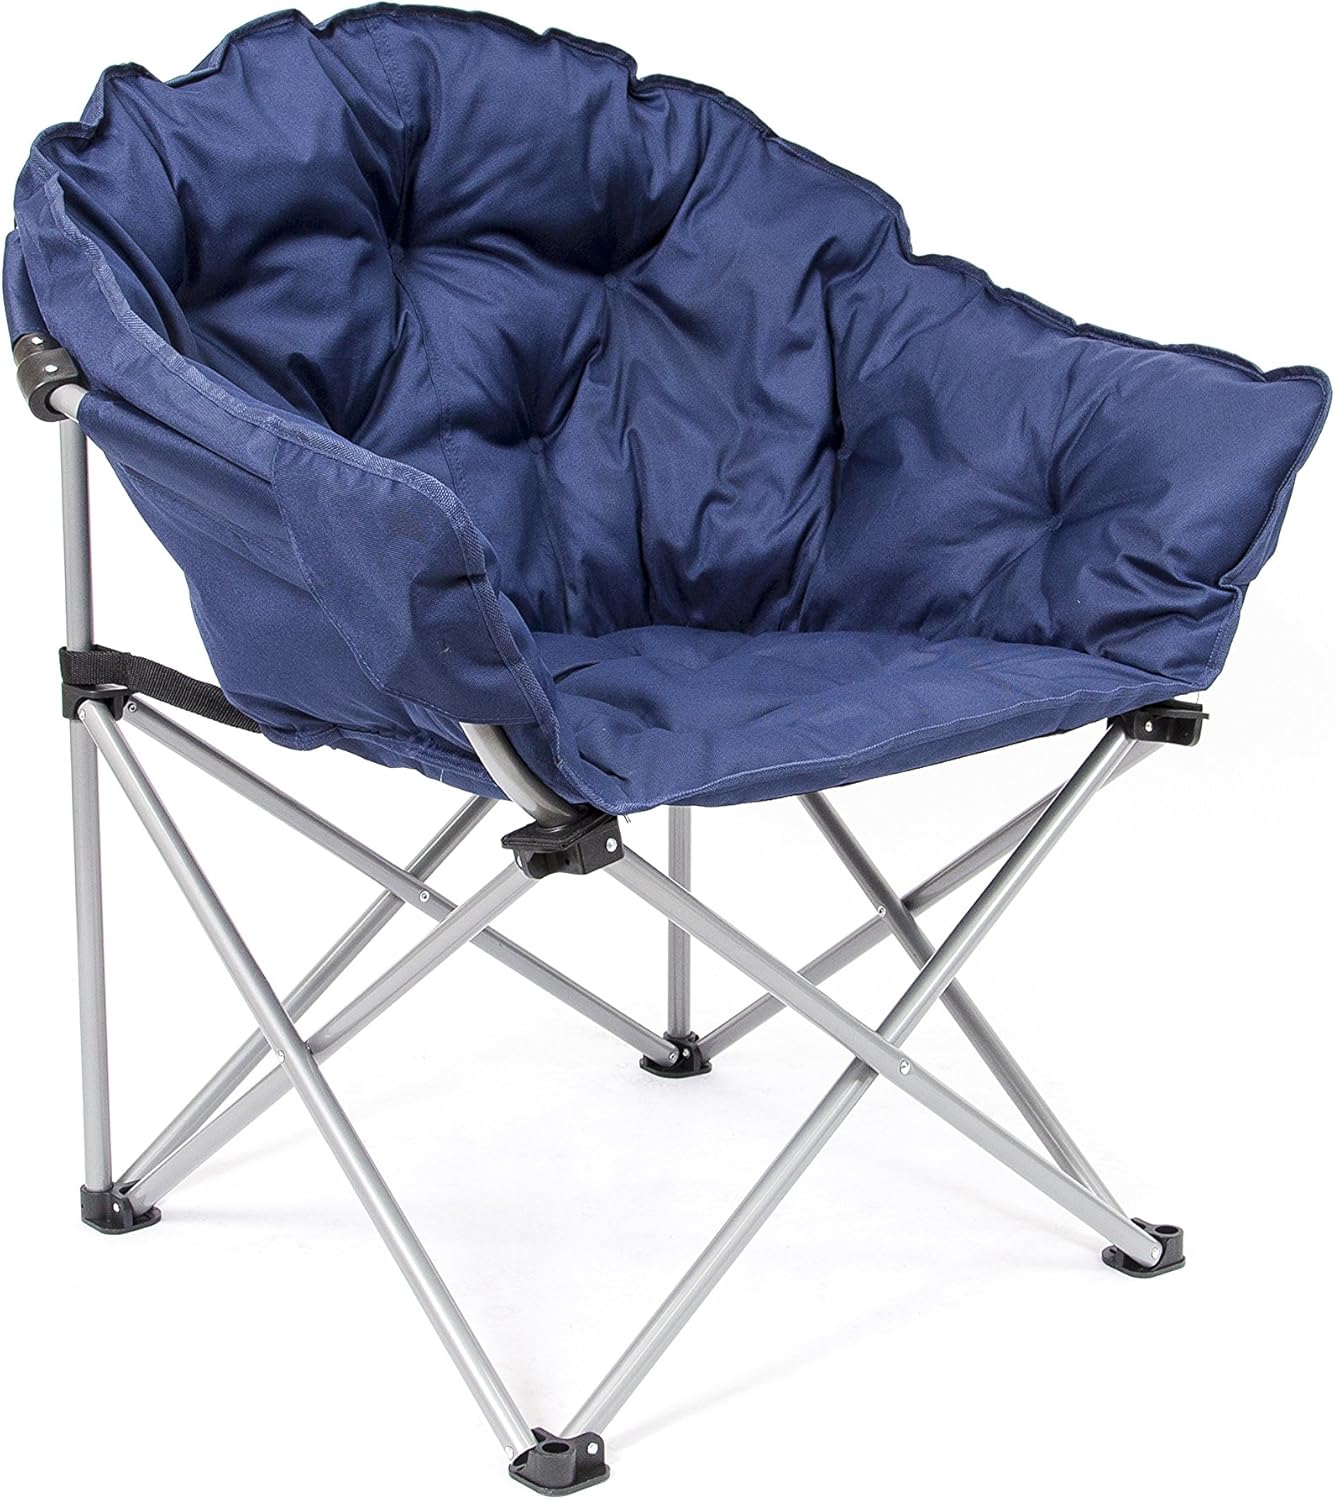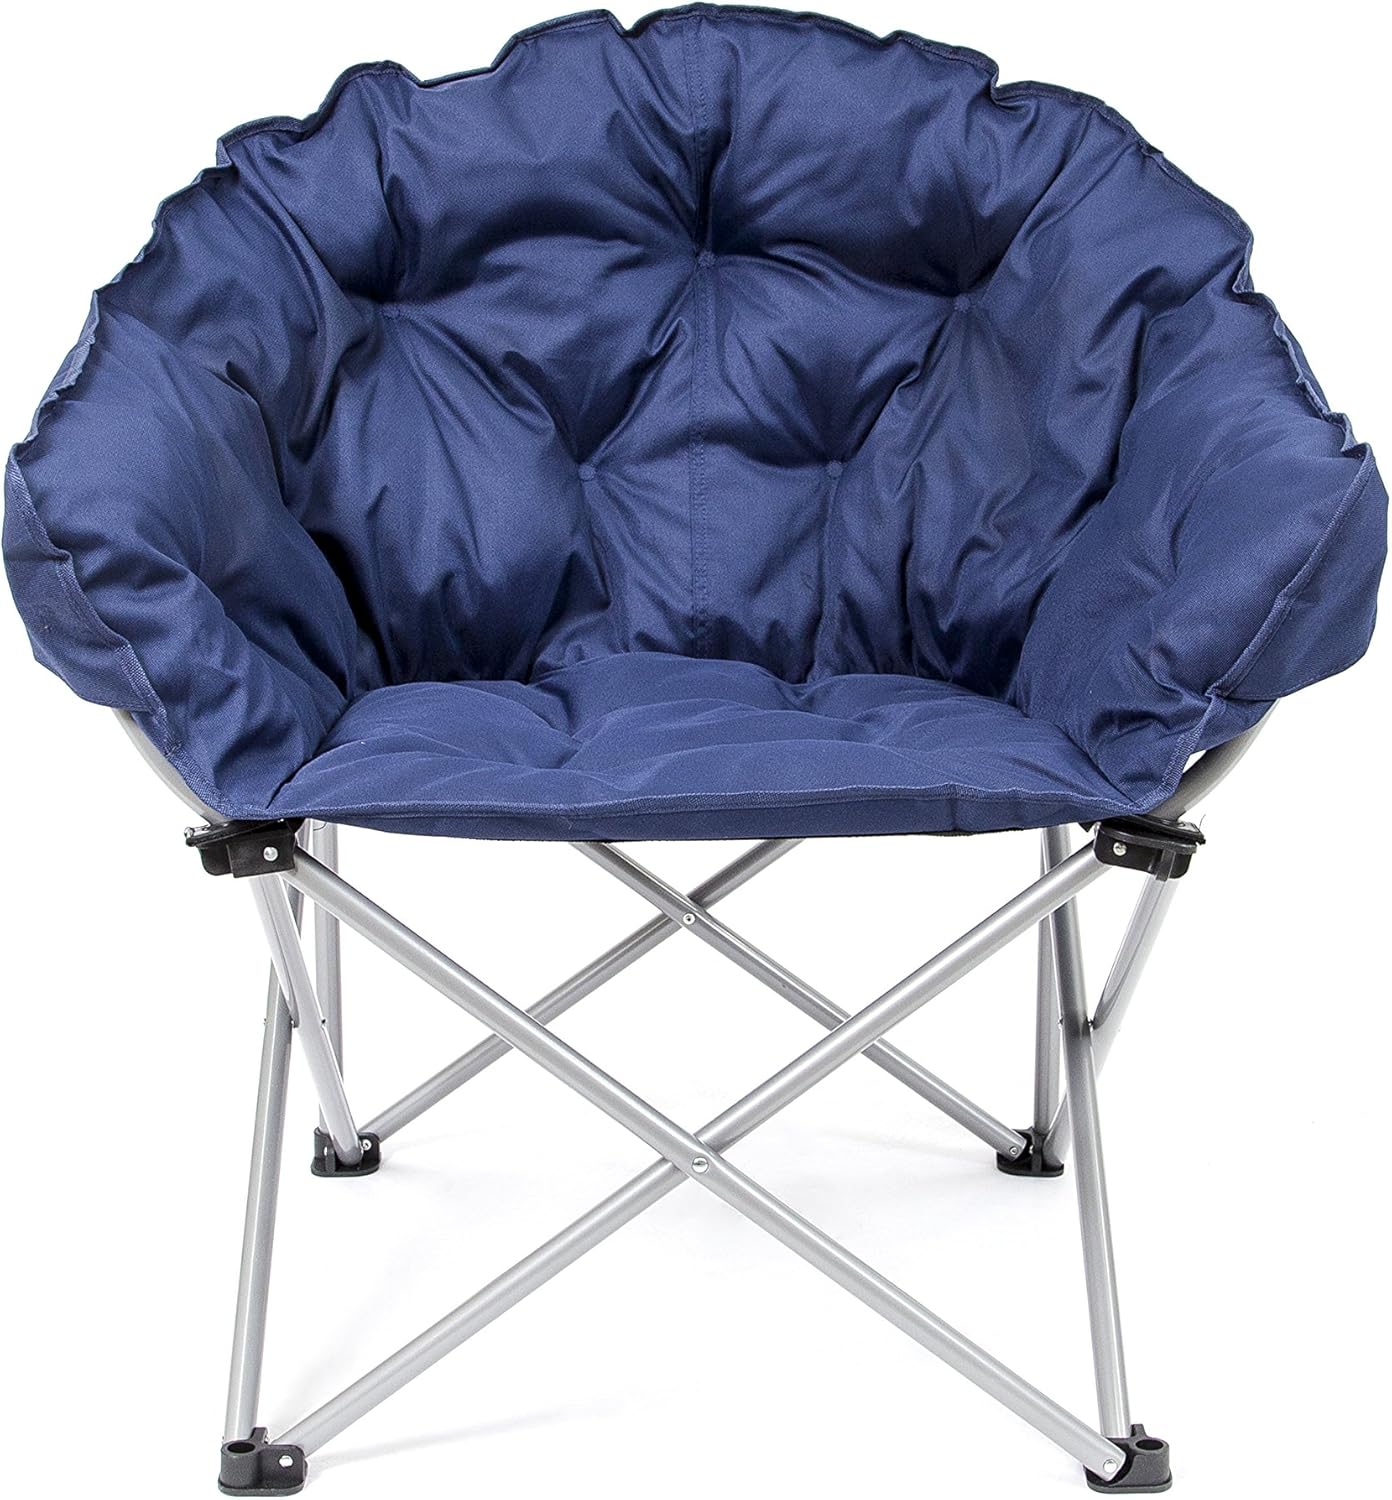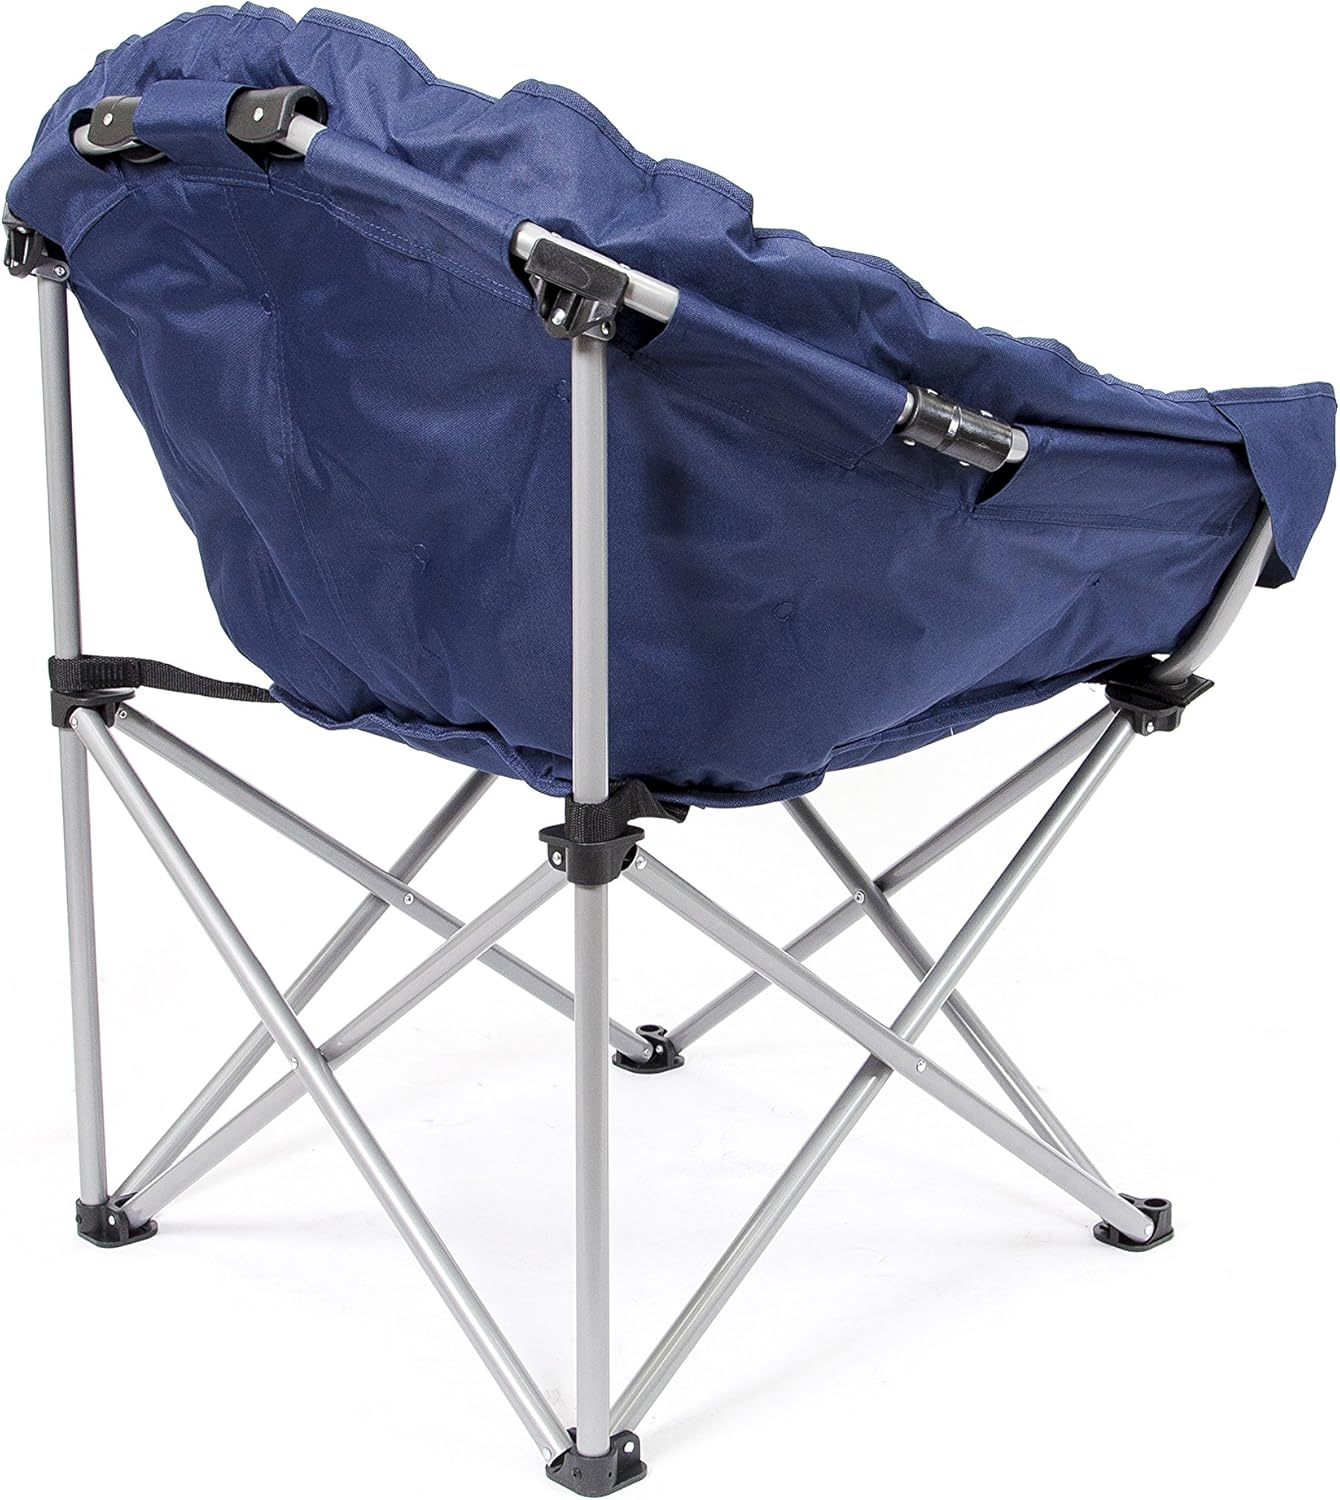
Deluxe XL Outdoor Club Chair in Navy Blue
Category: Amazon Home
Now you can enjoy the comfort of our indoor seating outdoors. This club chair features comfortable and durable 600D polyester fabric and overstuffed seat and back for greater comfort. Great extra seating in the living room or on the patio. Folds nicely for effortless transporting and storing.
Features: Comfortable, easy and stylish seating with well padded seat and back | Use indoors or out, wherever additional seating is needed | Durable 600 denier polyester fabric and padding designed for outdoor use | Folds up conveniently for small spaces and includes carry case | Open Dimensions: 28.7"L x 32"W x 36"H, Folded Dimensions: 12"L x 10"W x 42"H, Seat height off ground: 19.5", Weight Capacity: 250 lbs